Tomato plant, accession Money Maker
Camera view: tilt-top (135 deg); turntable rotation: 210 degrees
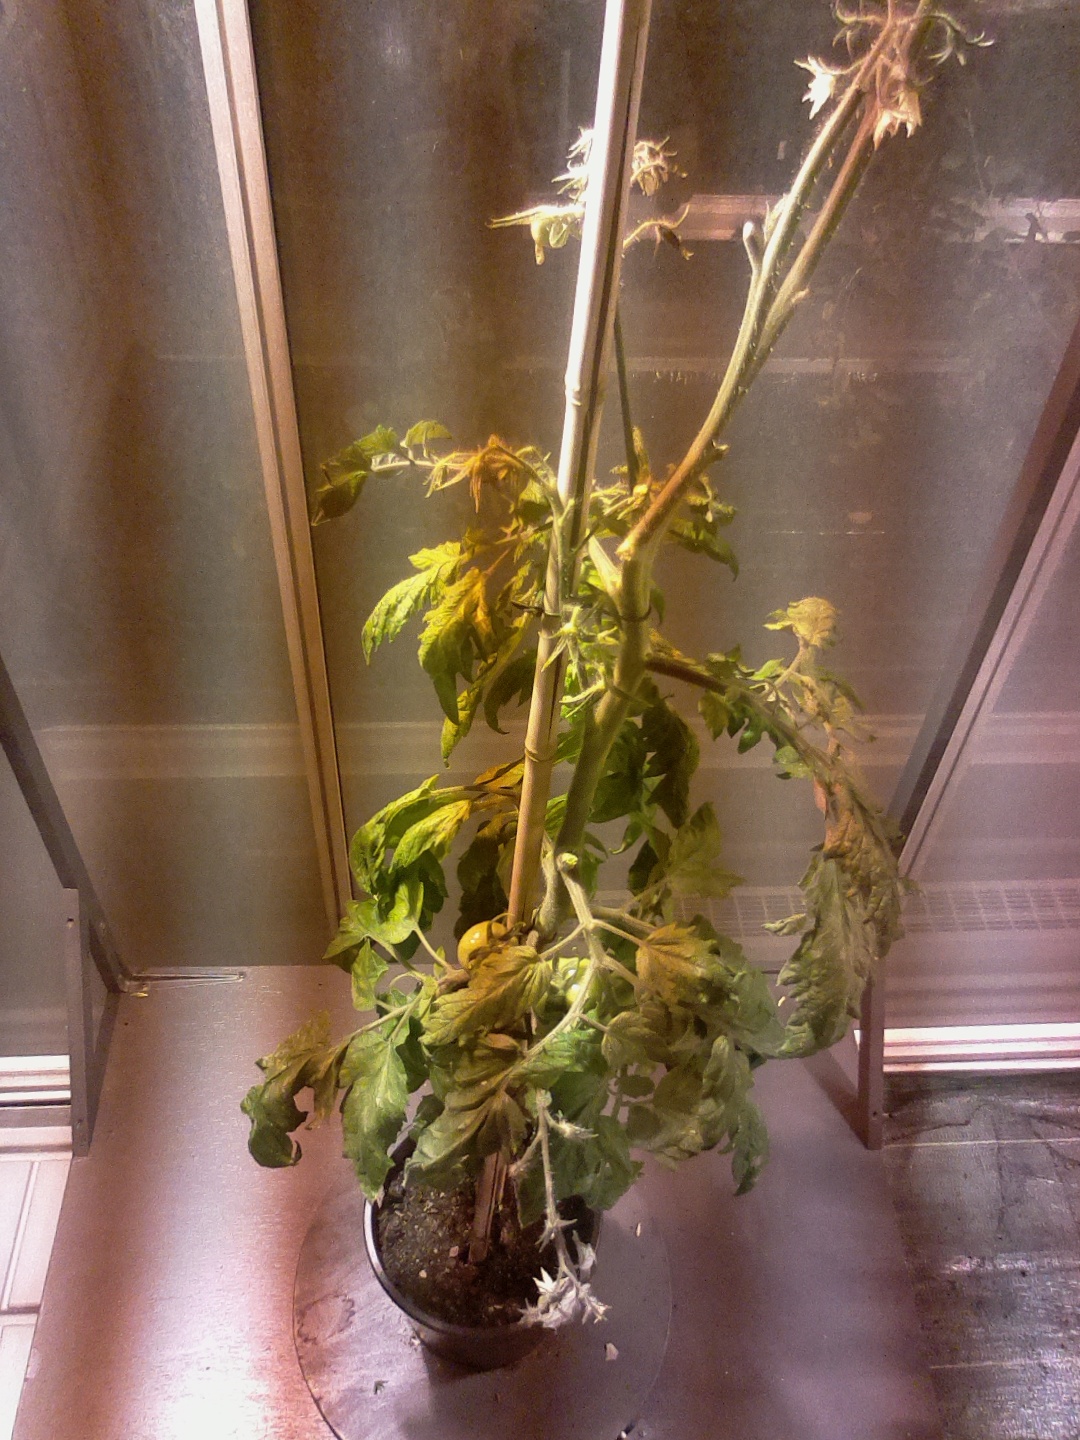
BBCH growth stage 76: 60%-70% of final fruit size